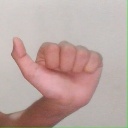
अक्षर: त